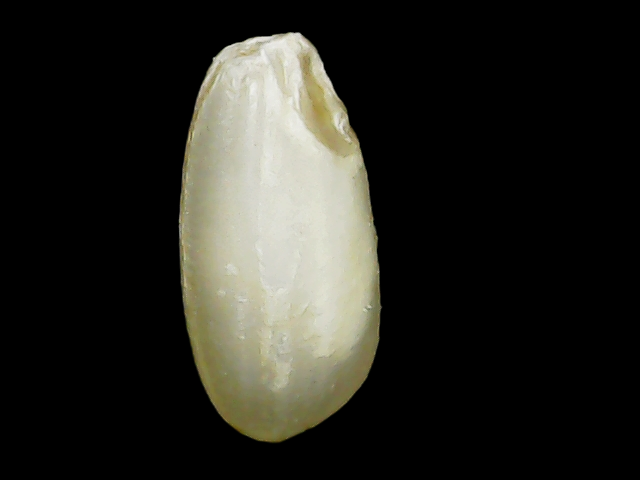
Rice variety: Binadhan10